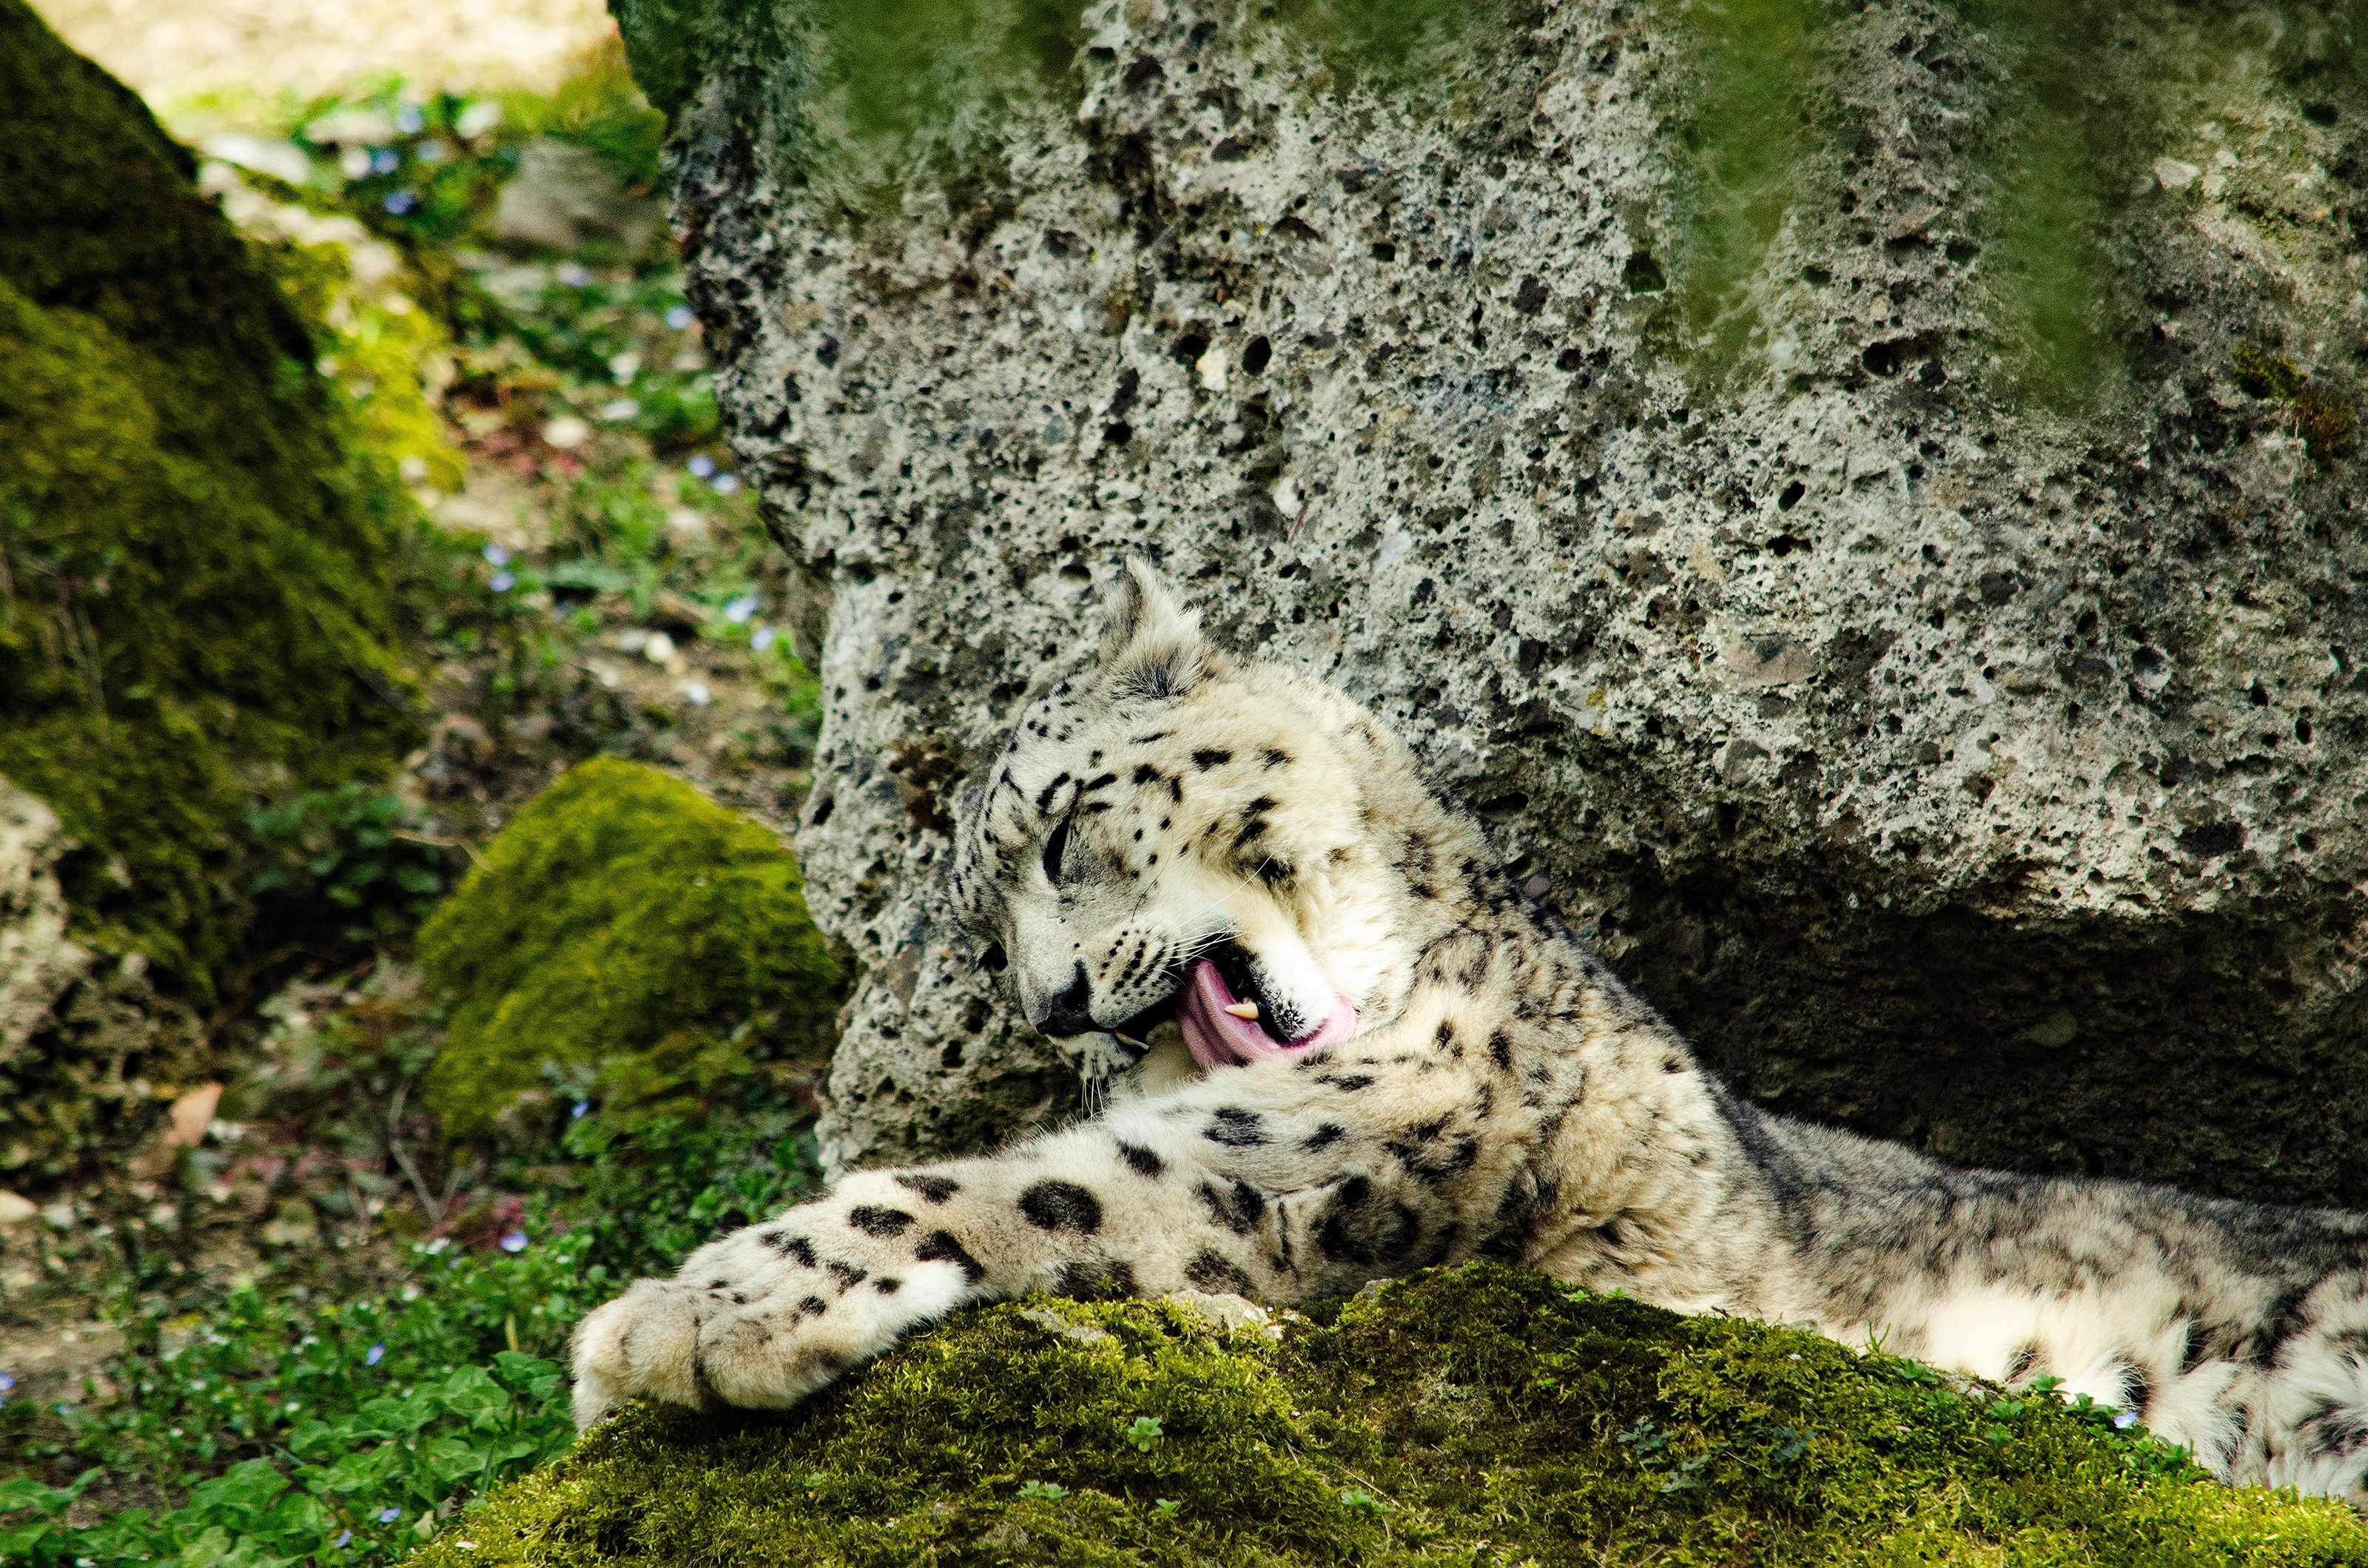
wildlife, zoo, cat, mammal, fauna, leopard, big cat, snow leopard, big cats, cat like mammal